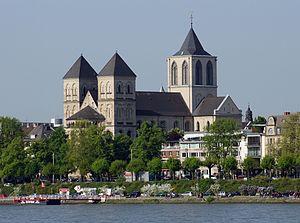
La basilique Saint-Cunibert est une église de la ville de Cologne en Allemagne. Elle est la plus récente des douze basiliques romanes de la ville. Elle a été consacrée en 1247 soit un an avant le début des travaux de la cathédrale.